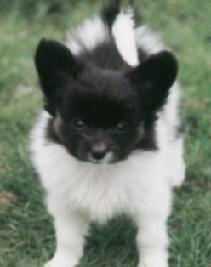
papillon